Victoria Pier, Colwyn Bay

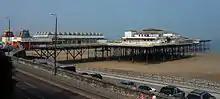

In 2012, Conwy County Borough Council bought the Pier from the Receivers, Royce Peeling Green and intended to grant a lease to a local community group if they were successful. In late March 2012, Conwy Borough Council announced they would put in a request for lottery funding to be used to save the pier. However, the request was denied and the structure still lay in a bad state, with fencing blocking people from being able to go under the pier for health and safety reasons. In 2013, the Pier regeneration had a new lease of life, thanks to a local community group, who formed a third sector company called Colwyn Bay Shore Thing. The company, in partnership with the local authority, were successful in a Round 1 grant application to the Heritage Lottery fund. However, it was denied in Round 2 in 2015. The Lottery Fund stated that a large part of the denial was the council's refusal to support or back the Round 2 application on cost grounds. After the refusal, the council announced they were going ahead with plans to delist and demolish the pier. Following a huge public outcry, CADW Welsh Heritage refused planning permission for demolition.